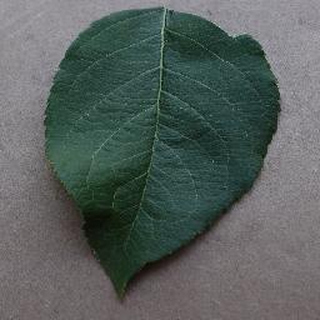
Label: healthy_apple